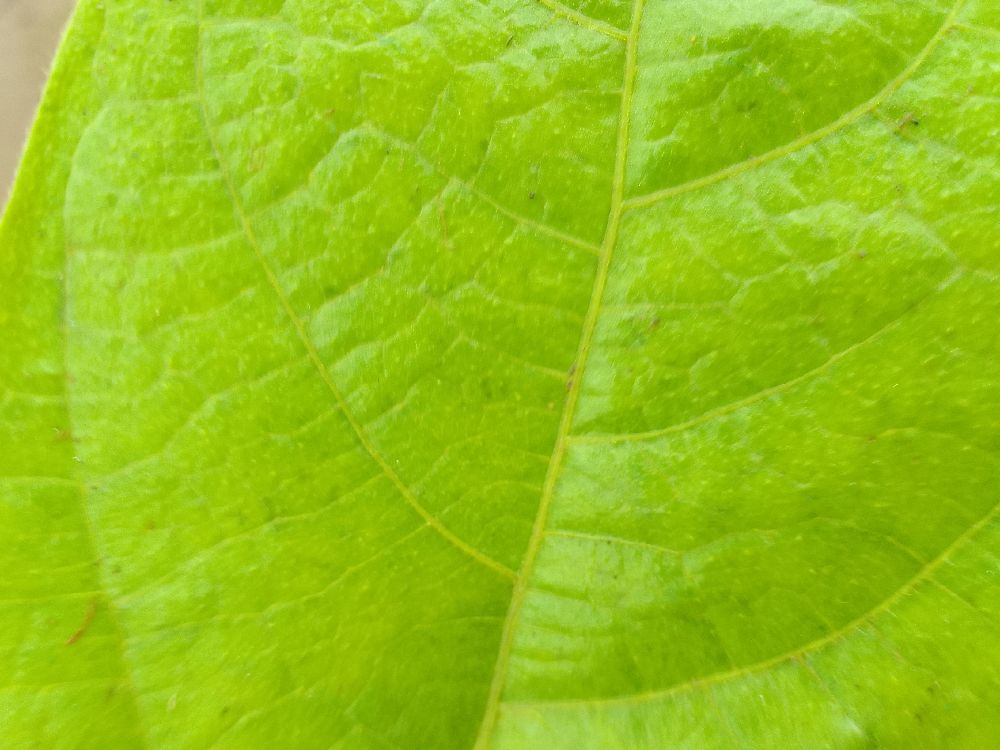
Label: healthy